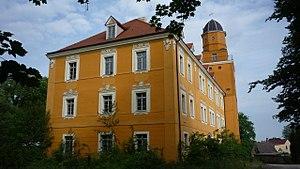
Lossatal est une commune de Saxe, située dans l'arrondissement de Leipzig, créée le 1ᵉʳ janvier 2012 par la fusion des communes de Hohburg et de Falkenhain.